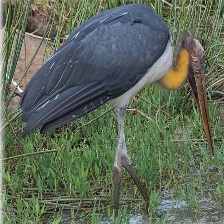
Species: LESSER ADJUTANT
Scientific name: LEPTOPTILOS JAVANICUS
ImageNet parent category: white_stork